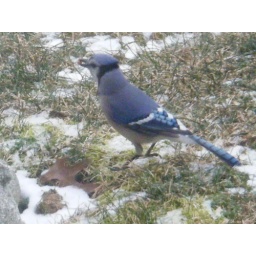
my blue bird of paradise.....he comes and feeds in my backyard...he is a pretty big bird.....